Yakushidō Station (Akita)

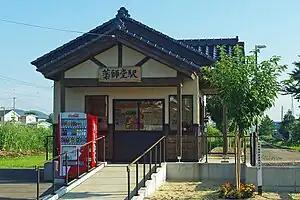
Yakushidō Station in 2012

is a railway station in the city of Yurihonjō, Akita Prefecture, Japan, operated by the third-sector railway operator Yuri Kōgen Railway.